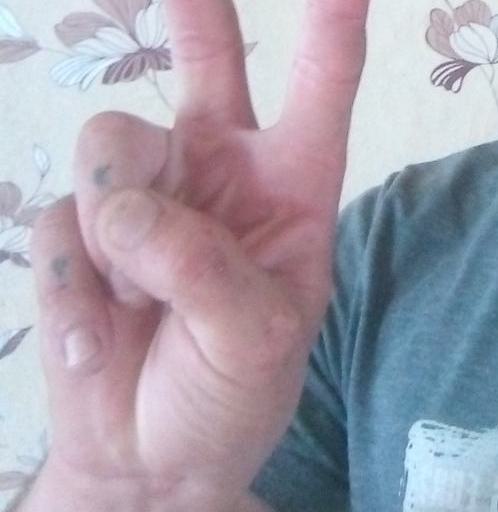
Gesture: peace